Defiance County Courthouse

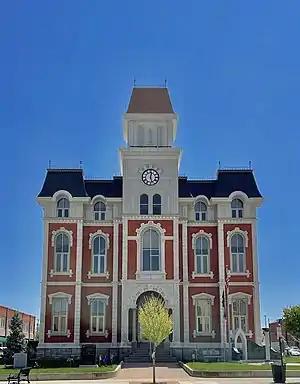
The Defiance County Courthouse

The Defiance County Courthouse is located at 221 Clinton Street in Defiance, Ohio, United States.